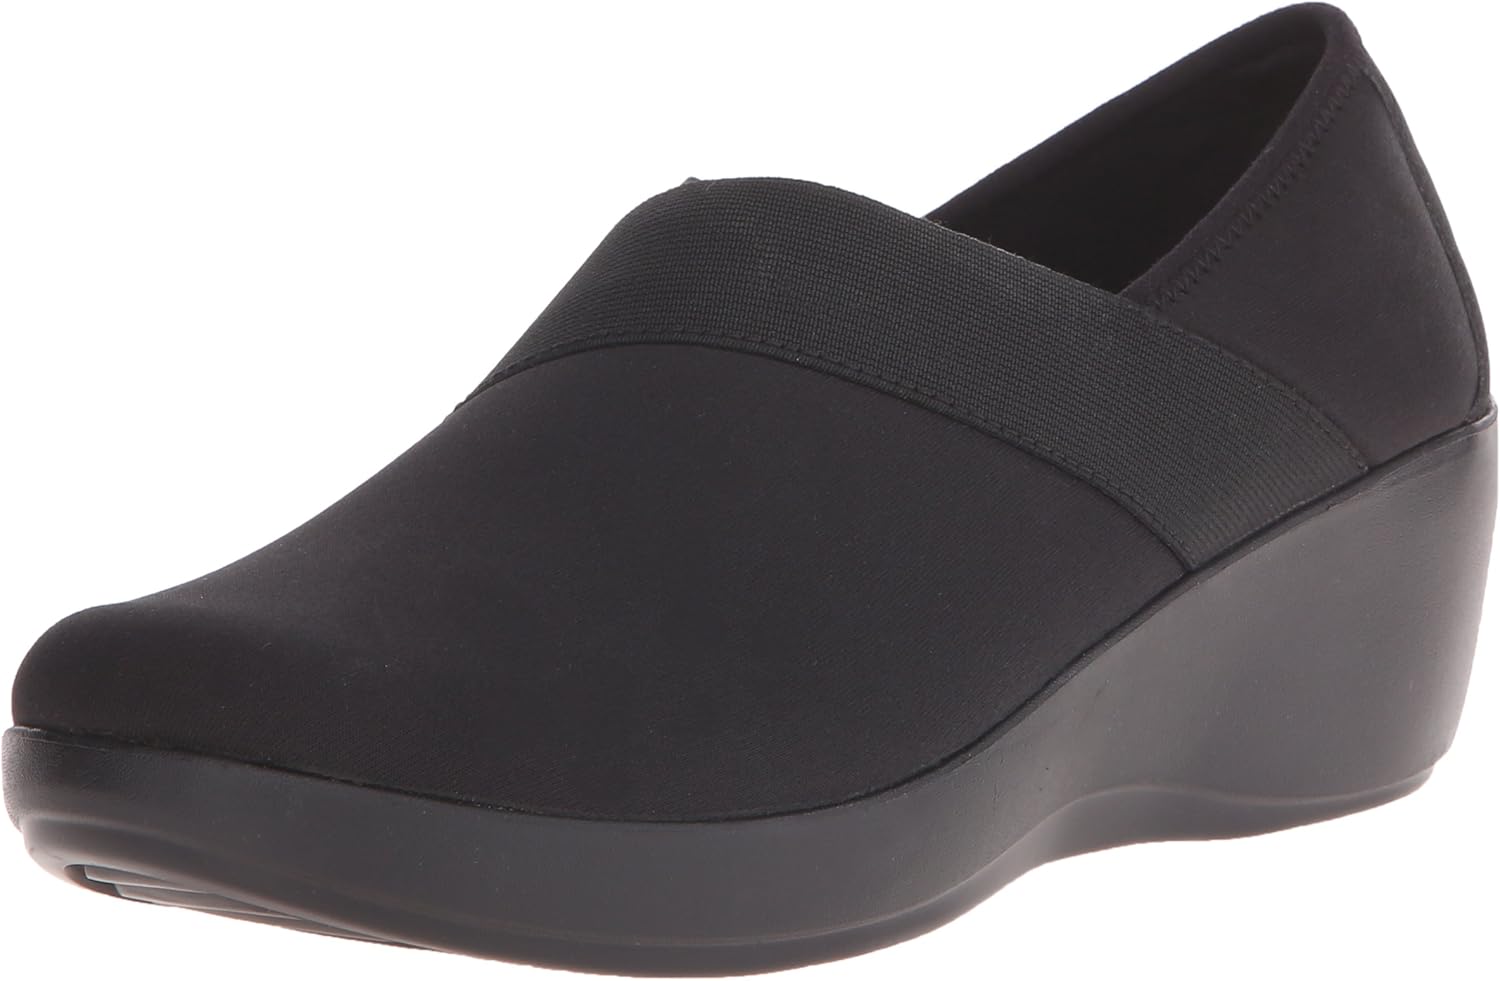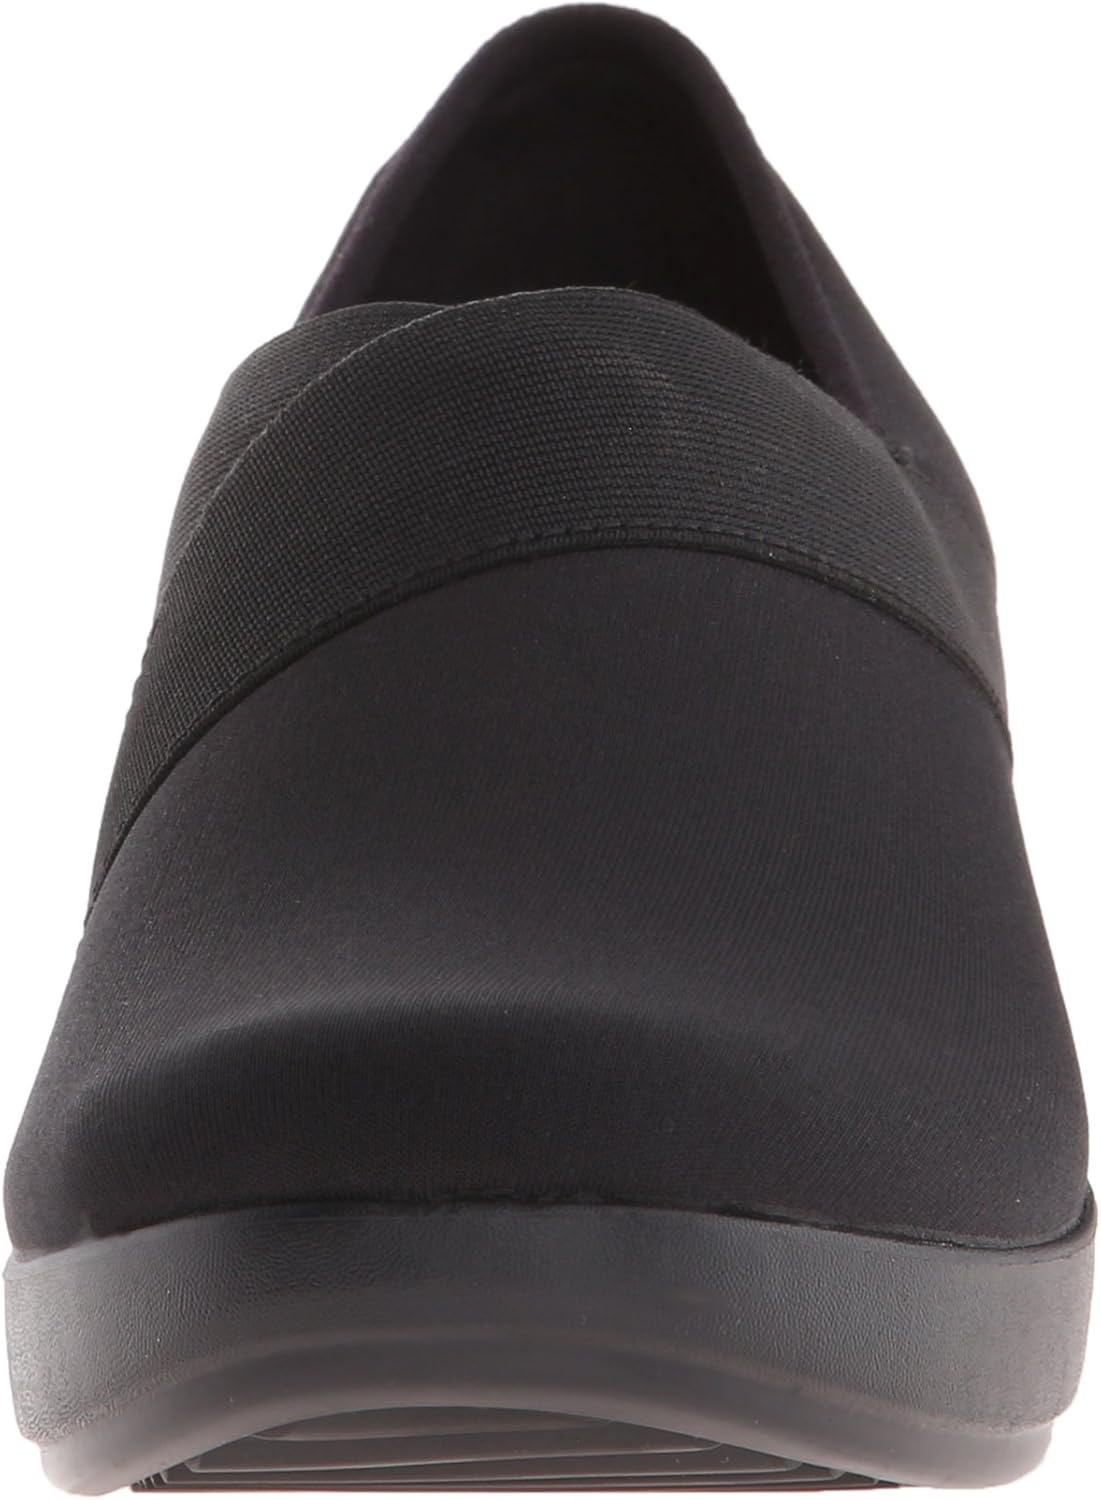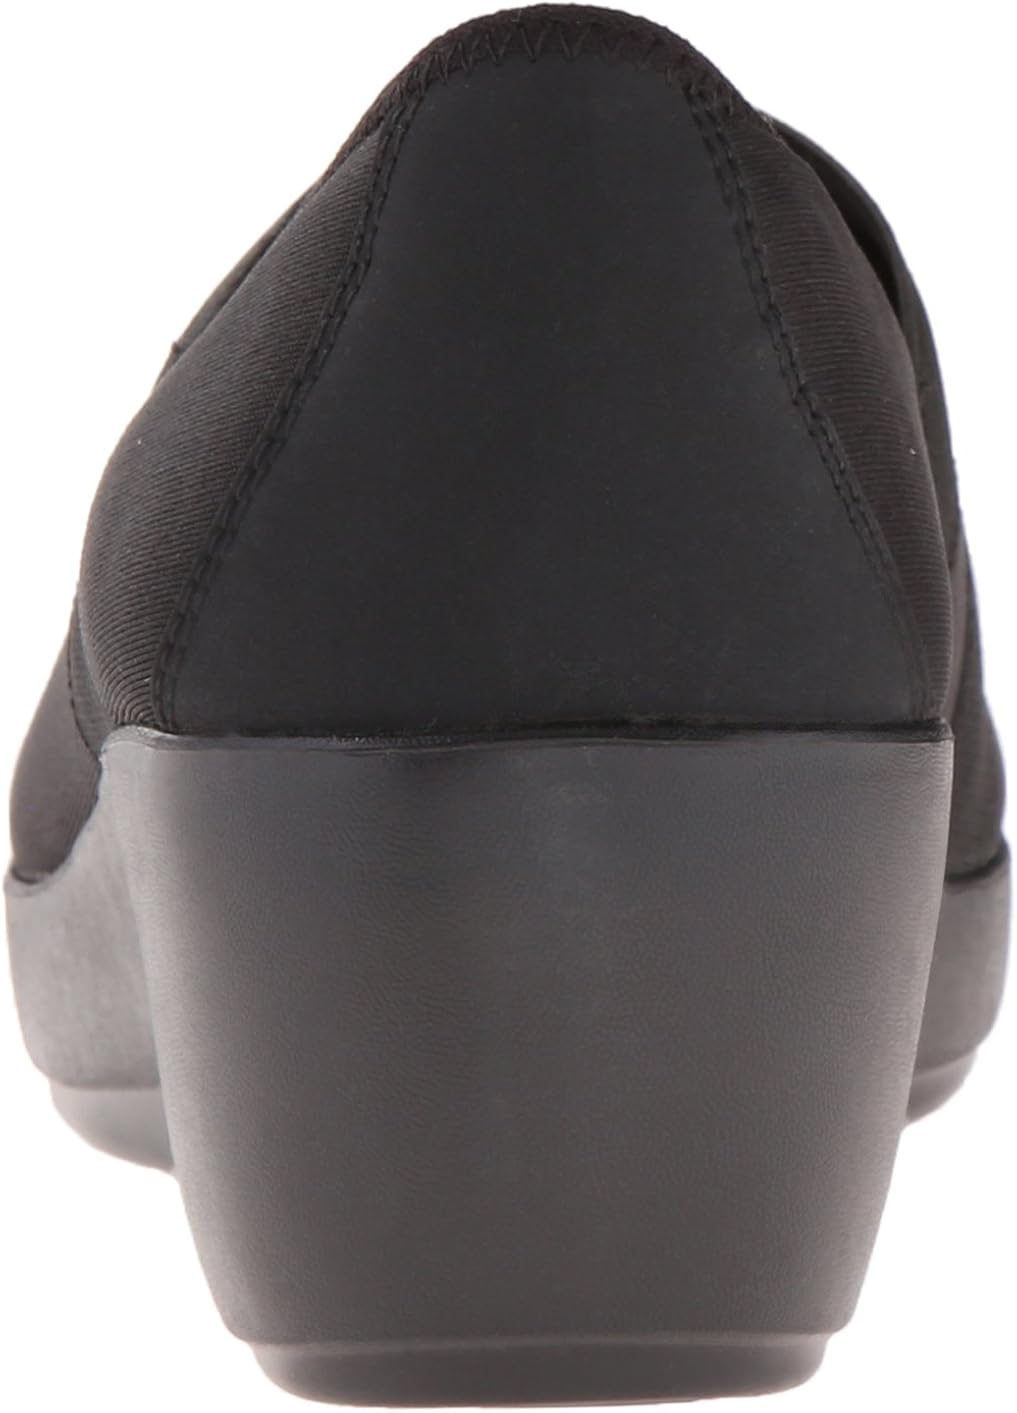
Crocs Women's Busy Day Heathered Asym Wedge Flat
Category: AMAZON FASHION
Stretchy upper
Features: Stretchy Synthetic | Imported | synthetic sole | Shaft measures approximately not_applicable from arch | Fully molded croslite base | Trendy non-technical active